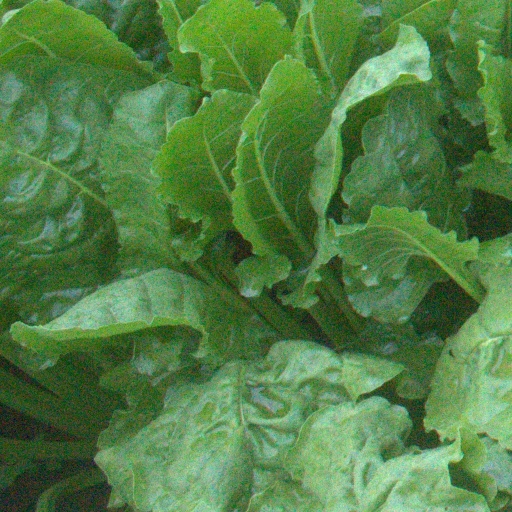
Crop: sugar beet